Battle of the Palaces

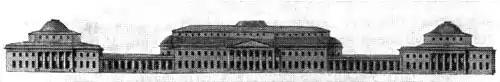
Drawing of Pella Palace by Giacomo Quarenghi shows only three of twenty-five buildings of what was Russia's largest imperial palace

In 1784, Catherine ordered the construction of a country residence for her grandson, Alexander. The name, Pella Palace, invoked the memories of Alexander the Great and Pella, the capital of ancient Macedon. The message was clear: Alexander, then seven years old, "was" the new ruler, although legally Paul remained first in line for succession. Pella, designed by Ivan Starov, was the largest Russian imperial palace of the period, and more complex in composition than anything in Russia. The core palace was encircled with twenty-four smaller buildings in Palladian style connected with double-colonnaded galleries. Catherine called Pella the "rising phoenix", alluding to Alexander's ascension to power after her death.